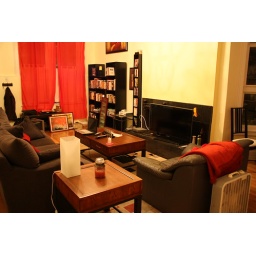
View from near bedroom door